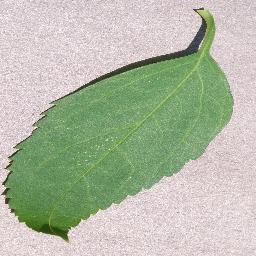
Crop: cherry
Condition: (including_sour)_healthy